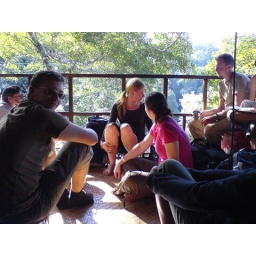
breakfast in tree house 1